115 Thyra

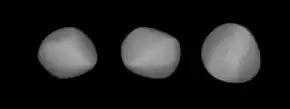
A three-dimensional model of 115 Thyra based on its light curve.

115 Thyra is a fairly large and bright inner main-belt asteroid that was discovered by Canadian-American astronomer J. C. Watson on August 6, 1871 and was named for Thyra, the consort of King Gorm the Old of Denmark. Based upon its spectrum, it is categorized as a stony S-type asteroid.